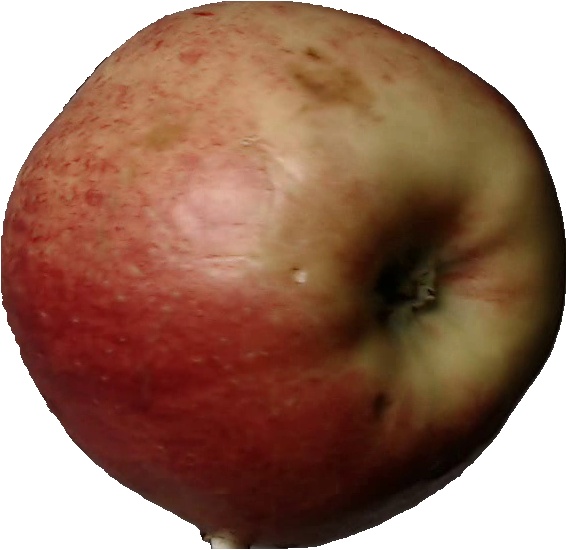
Label: apple_red_3